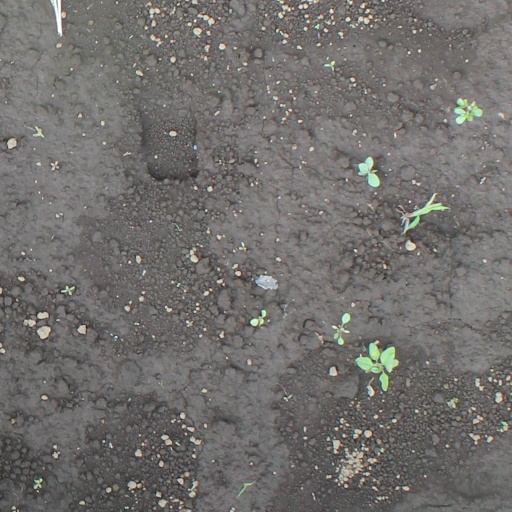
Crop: soybean